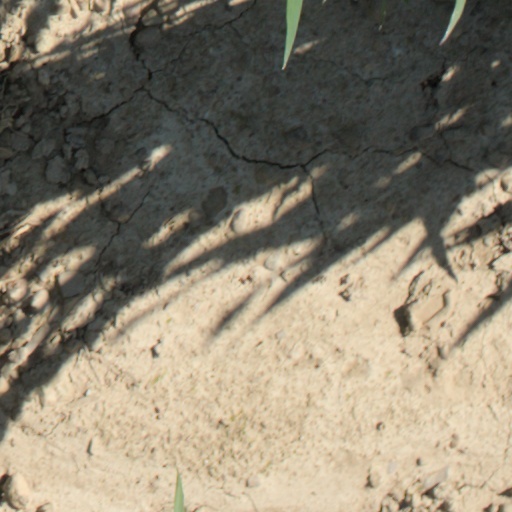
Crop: wheat